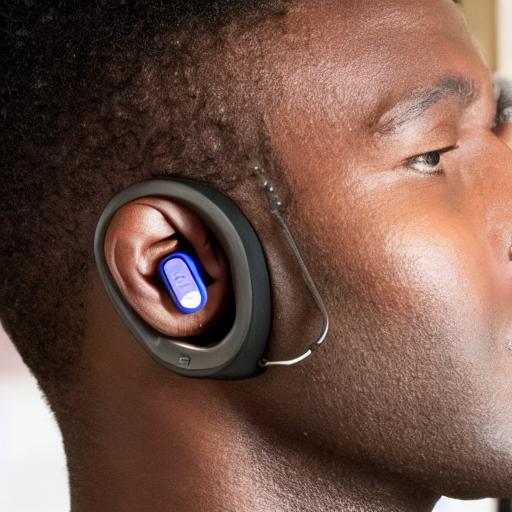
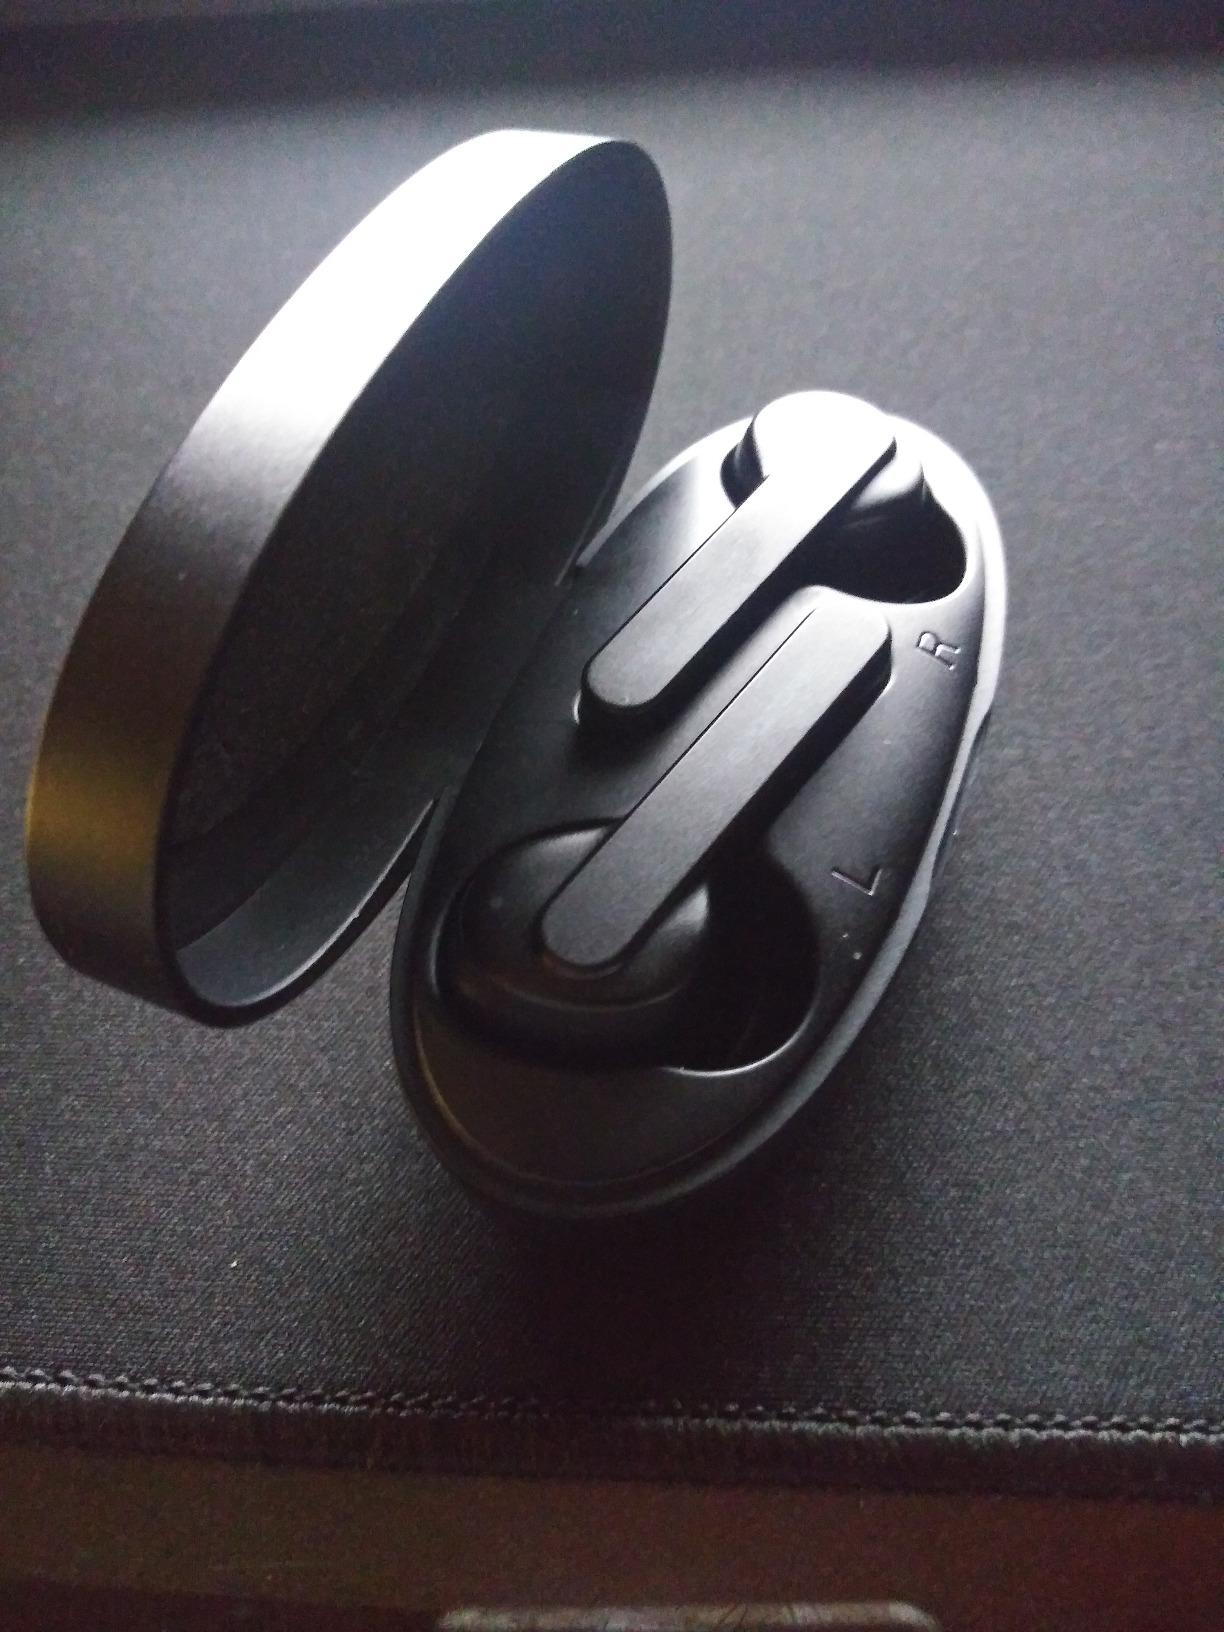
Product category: earbuds
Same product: no